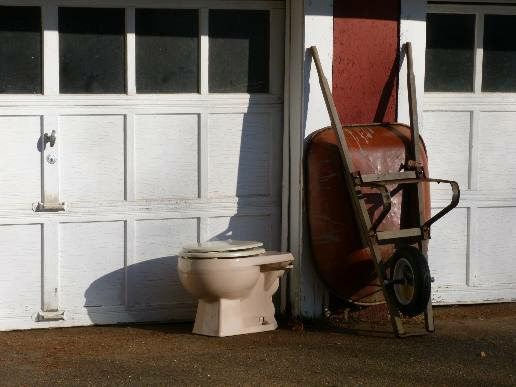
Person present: No